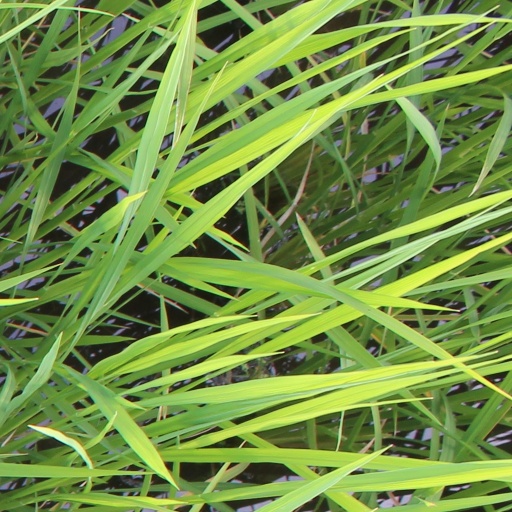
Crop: rice